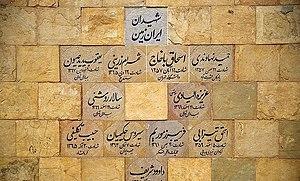
La communauté juive en Iran est parmi les plus anciennes du monde ; ses membres descendent des Juifs qui sont restés dans la région après l'exil en Babylone, quand les souverains achéménides du Premier Empire perse ont permis aux Juifs de retourner à Jérusalem.